Alex Uhlmann

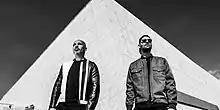
Alex Uhlmann with David Morales

In 2018, Uhlmann was chosen by IBM Italy to experiment with artificial intelligence in songwriting. The result was the lyrics to his second solo single "Butterfly", released on 15 June 2018.